Let's Get Crazy (Hannah Montana song)

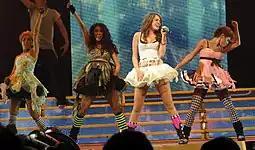
Cyrus and her background dancers performing "Let's Get Crazy" in the Wonder World Tour (2009).

The song received generally positive reviews from critics. Warren Truitt of About.com stated "Let's Get Crazy" was a mirror of Gwen Stefani's musical style. Allmusic reviewer Heather Phares described the song negatively, as a "fizzy caricature of pop", drawing away from the original musical influences by Britney Spears, Christina Aguilera, and Avril Lavigne. Leah Greenblatt of "Entertainment Weekly" stated that the song was a "demographic" because of it is "electric guitar-heavy confection". Owen Gleiberman, also from "Entertainment Weekly" drew attention to the line "Everyone can rock out like a superstar!", saying it was "her mantra". Gleiberman added that the song a "freeze-dried [version of] Avril Lavigne". When reviewing Cyrus' Wonder World Tour, Jim Harrington, writing for "The Oakland Tribune", described "Let's Get Crazy" as "fun".